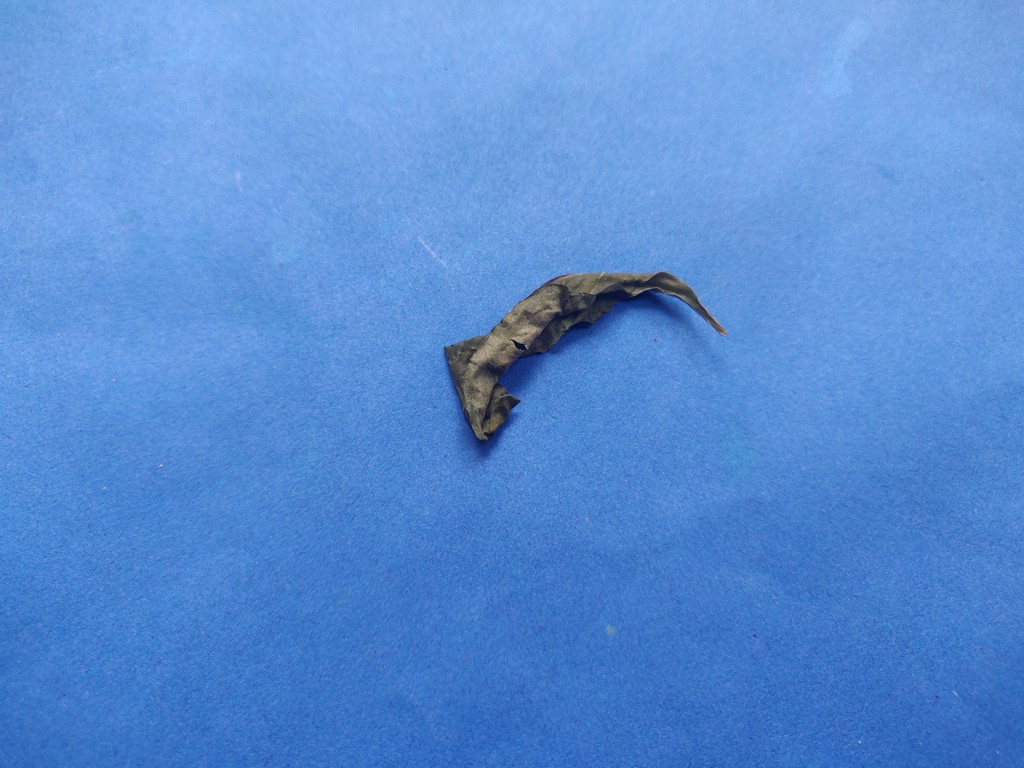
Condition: Dried
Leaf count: single
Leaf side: unknown